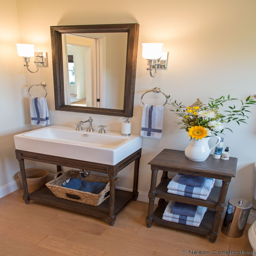
this plan has a luxurious second bathroom finished with high end fixtures including a freestanding vanity .